James R. Dean

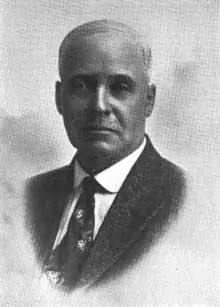
Justice James R. Dean.

James Renwick Dean (September 15, 1862 – January 5, 1936) was a justice of the Nebraska Supreme Court from 1909 to 1910, and again from 1917 to 1935.